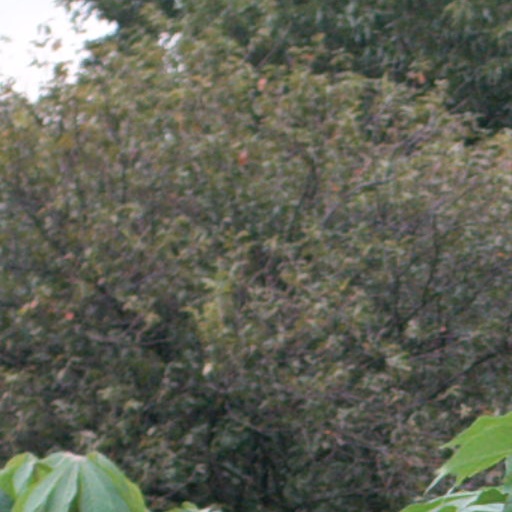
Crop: cassava